Grønlandske Handels Plads

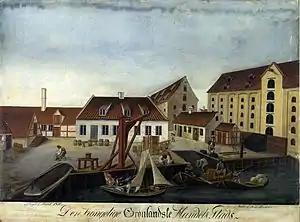
Royal Greenland Dock painted by N. J. Bredal in 1910

Grønlandske Handels Plads is part of the area that Andreas Bjørn reclaimed in the 1730s for his shipyard which became known as Bjørnholm ("Bjørn's Isle"). In 1747, Bjørn sold the northern part of the site to Det almindelige Handelsselskab ("The General Trading Company") which in 1750 obtained a monopoly on trade on Greenland. From 1763 the company was also responsible for trade on Iceland, Finmarken and the Faroe Islands. Master builder Johan Christian Conradi was commissioned to build a large warehouse for the company which was completed in 1767. Conradi had led the construction of the Eigtved Warehouse for the Danish Asia Company at Asiatisk Plads in 1750 and later also been involved in the construction of several other large warehouses in Christianshavn either as a builder or architect. The new warehouse was initially known as the Icelandic Warehouse and later as the Greenlandic Warehouse.